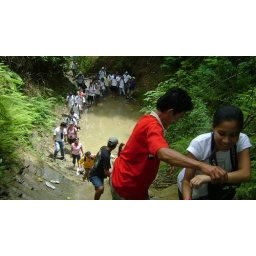
Dranix arj marketing tree planting in maasin water shed employees